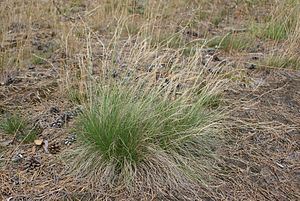
Katteskæg-slægten
Katteskæg (Nardus stricta)